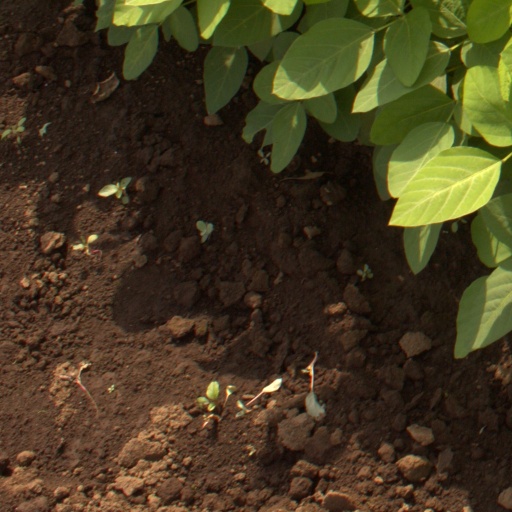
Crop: soybean